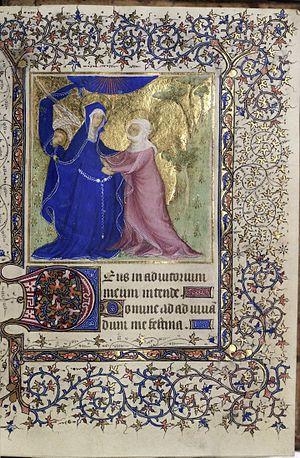
Le Maître de Giac désigne par convention un enlumineur actif à Troyes, Paris et Angers entre 1400 et 1440. Il doit son nom à un livre d'heures qu'il a peint pour Jeanne du Peschin, dame de Giac. Sa main a été identifiée au sein d'une quarantaine de manuscrits. Influencé par le Maître de Boucicaut, il est considéré comme le précurseur, voire le maître du Maître de Rohan avec lequel il a longtemps été confondu.